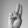
ASL letter: U